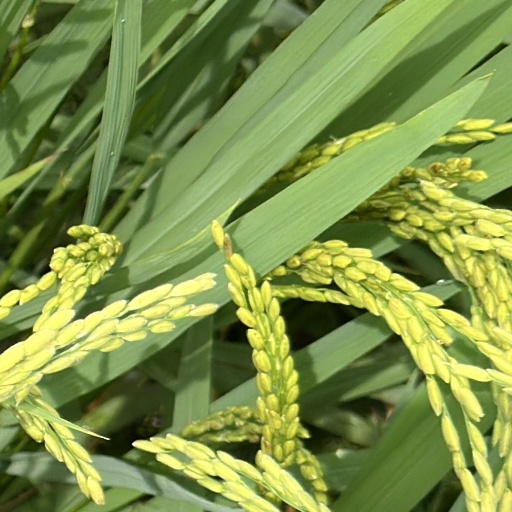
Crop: rice